Aurel Vlaicu

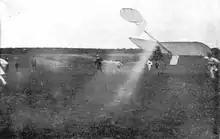
Aurel Vlaicu glider in flight, June–July 1909

Aurel Vlaicu was born in the village of Binținți]Bencenc in Transylvania, Austria-Hungary. In 1925, by then part of Romania, it was renamed "Aurel Vlaicu", and is now part of Geoagiu town. He attended a Calvinist high school in Szászváros (renamed Aurel Vlaicu High School in his honor in 1919) and took his baccalaureate in Nagyszeben (today Sibiu) in 1902. He was a high school colleague of Petru Groza, and in Nagyszeben became friends with Octavian Goga. Vlaicu furthered his studies at Technical University of Budapest and Technische Hochschule München in Germany, earning his engineer's diploma in 1907.